Nakhon Noi

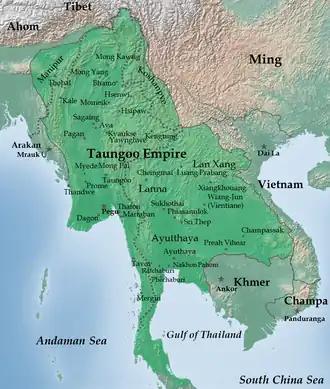
Toungoo Empire at its greatest extent (c.1580)

Setthathirath had a legitimate heir through Prince No Muang (Nokeo Koumane), but in 1571 he was still a minor. Sen Soulintha and Nakhon Noi were not of noble birth; however Sen Soulintha was the grandfather of Nokeo Koumane. Sen Soulintha was a trusted general and had presented his daughter in marriage to Setthathirath. It was that unnamed daughter who ultimately bore Setthathirath’s heir Prince No Muang. Beginning in 1565 the Burmese led by Bayinnaug made incursions into Lan Xang, and briefly occupied Vientiane. From 1565 to 1574 Lan Xang was led by Setthathirath and then Sen Soulintha in a guerrilla campaign to oppose Burmese expansion. It was probably that military threat which motivated Sen Soulintha to first seize the regency, and then the throne, from his grandson Prince No Muang. In any event Sen Soulintha became deeply distrusted by the population, and during the third Burmese invasion led by Bayinnaung both he and his son Nakhon Noi were arrested (possibly by the Lao) and taken back to Pegu as prisoners. Prince No Muang was also taken as a captive, which would create continuing problems for the Burmese.